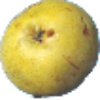
Label: Pear Monster 1